Phil Drabble

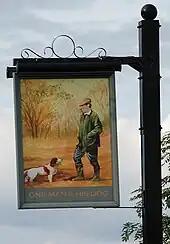
Pub sign

Drabble was best known as presenter of the long-running TV series "One Man and His Dog", in which he commentated on sheepdog trials for 17 years from 1976 to 1993. At its peak the BBC programme attracted more than 8 million viewers and even the Queen was a fan, asking Drabble for advice after her liberty budgies were attacked by hawks at Windsor. Declared Midlander of the Year in 1992, and made OBE in the year he retired from the programme, he announced in 1993 that it had become "a bit boring watching dogs chase stroppy sheep round a field."